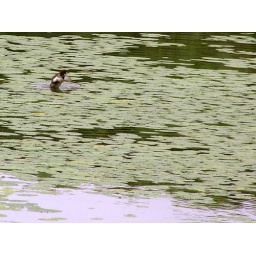
A duck leaps out of the water in a dive